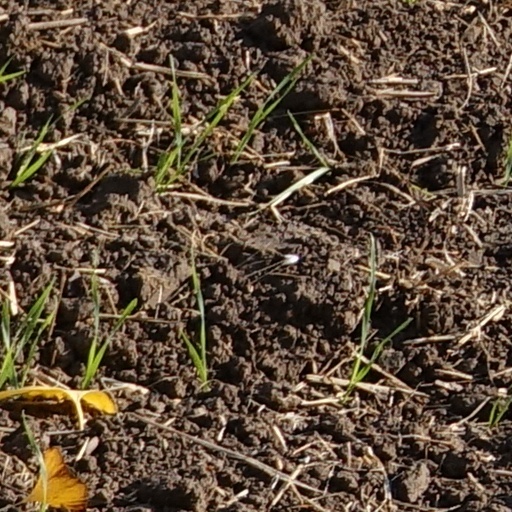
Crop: wheat